Rom the Space Knight

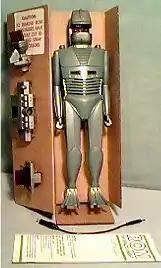
The original ROM toy in packaging, as released by Parker Brothers in 1979.

"Rom" was co-created by Scott Dankman, Richard C. Levy, and Bryan L. McCoy (U.S. patent #4,267,551). It was sold to Parker Brothers and was the inspiration for the comic book series "Rom: Spaceknight". The toy was originally named COBOL, after the programming language, but was later changed to "Rom", after ROM (read-only memory), by Parker Brothers executives.